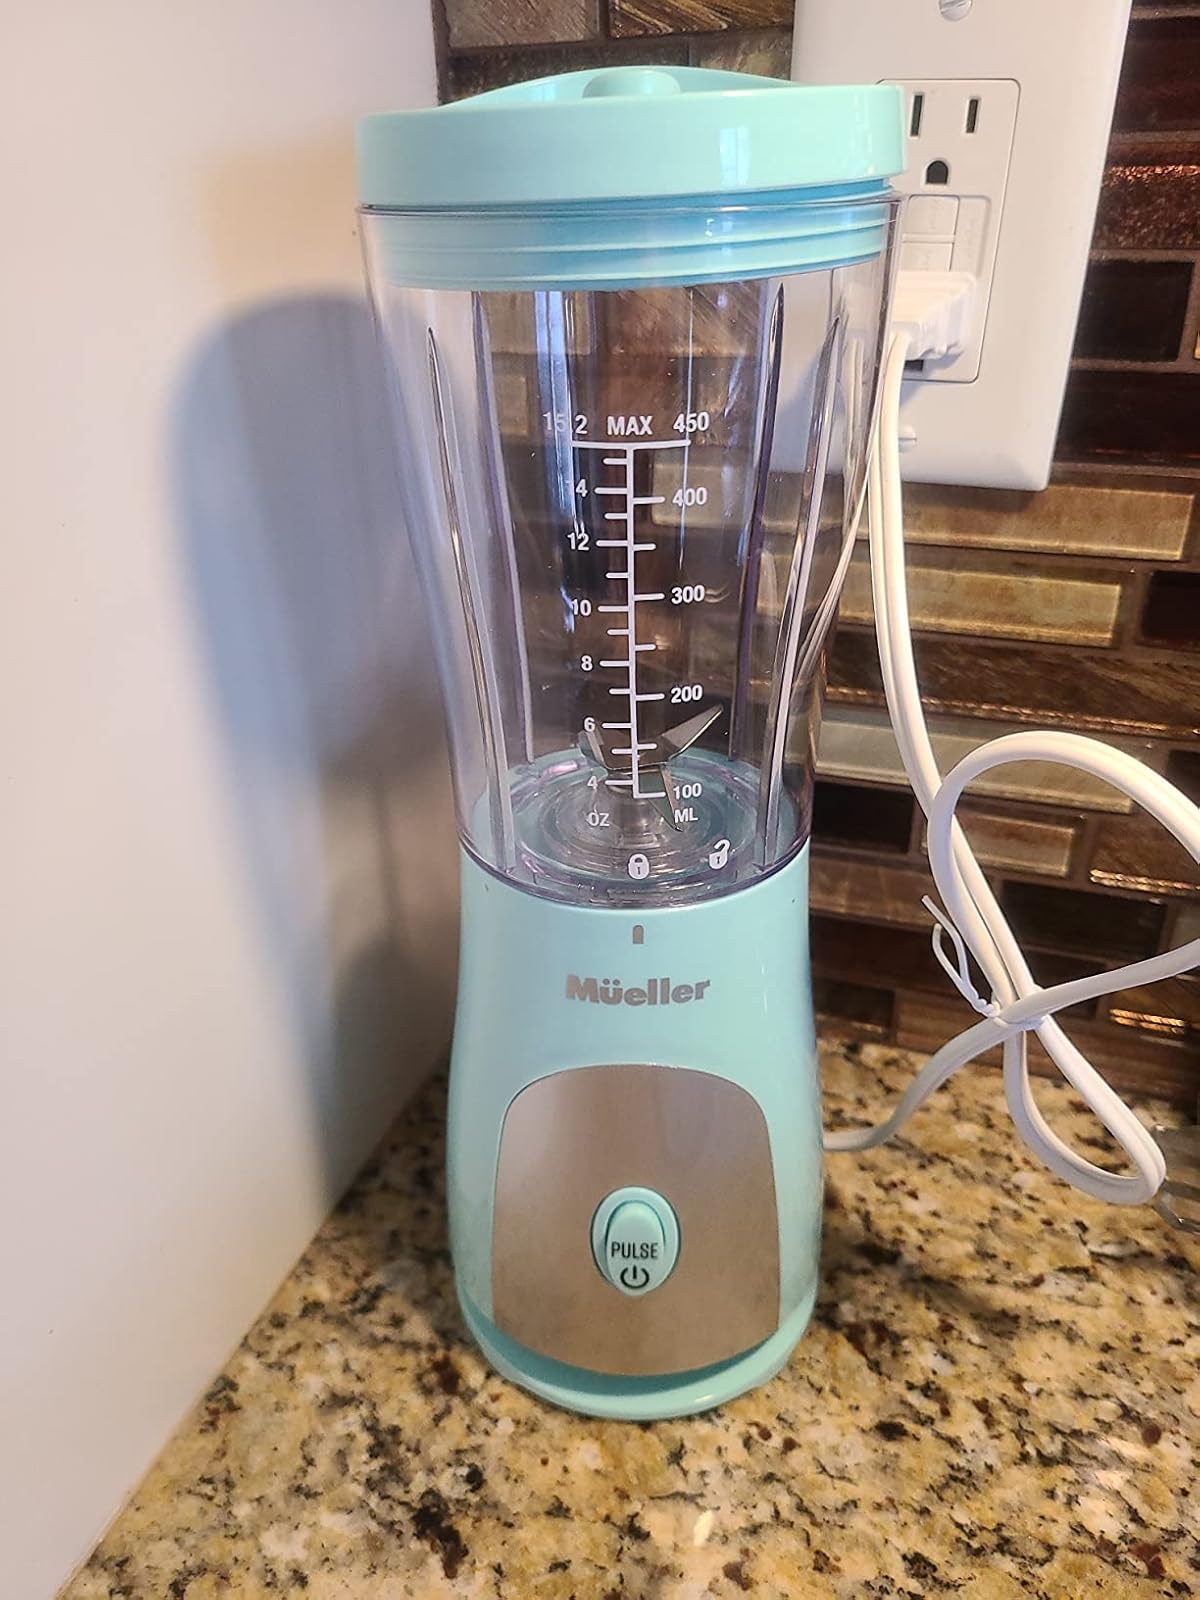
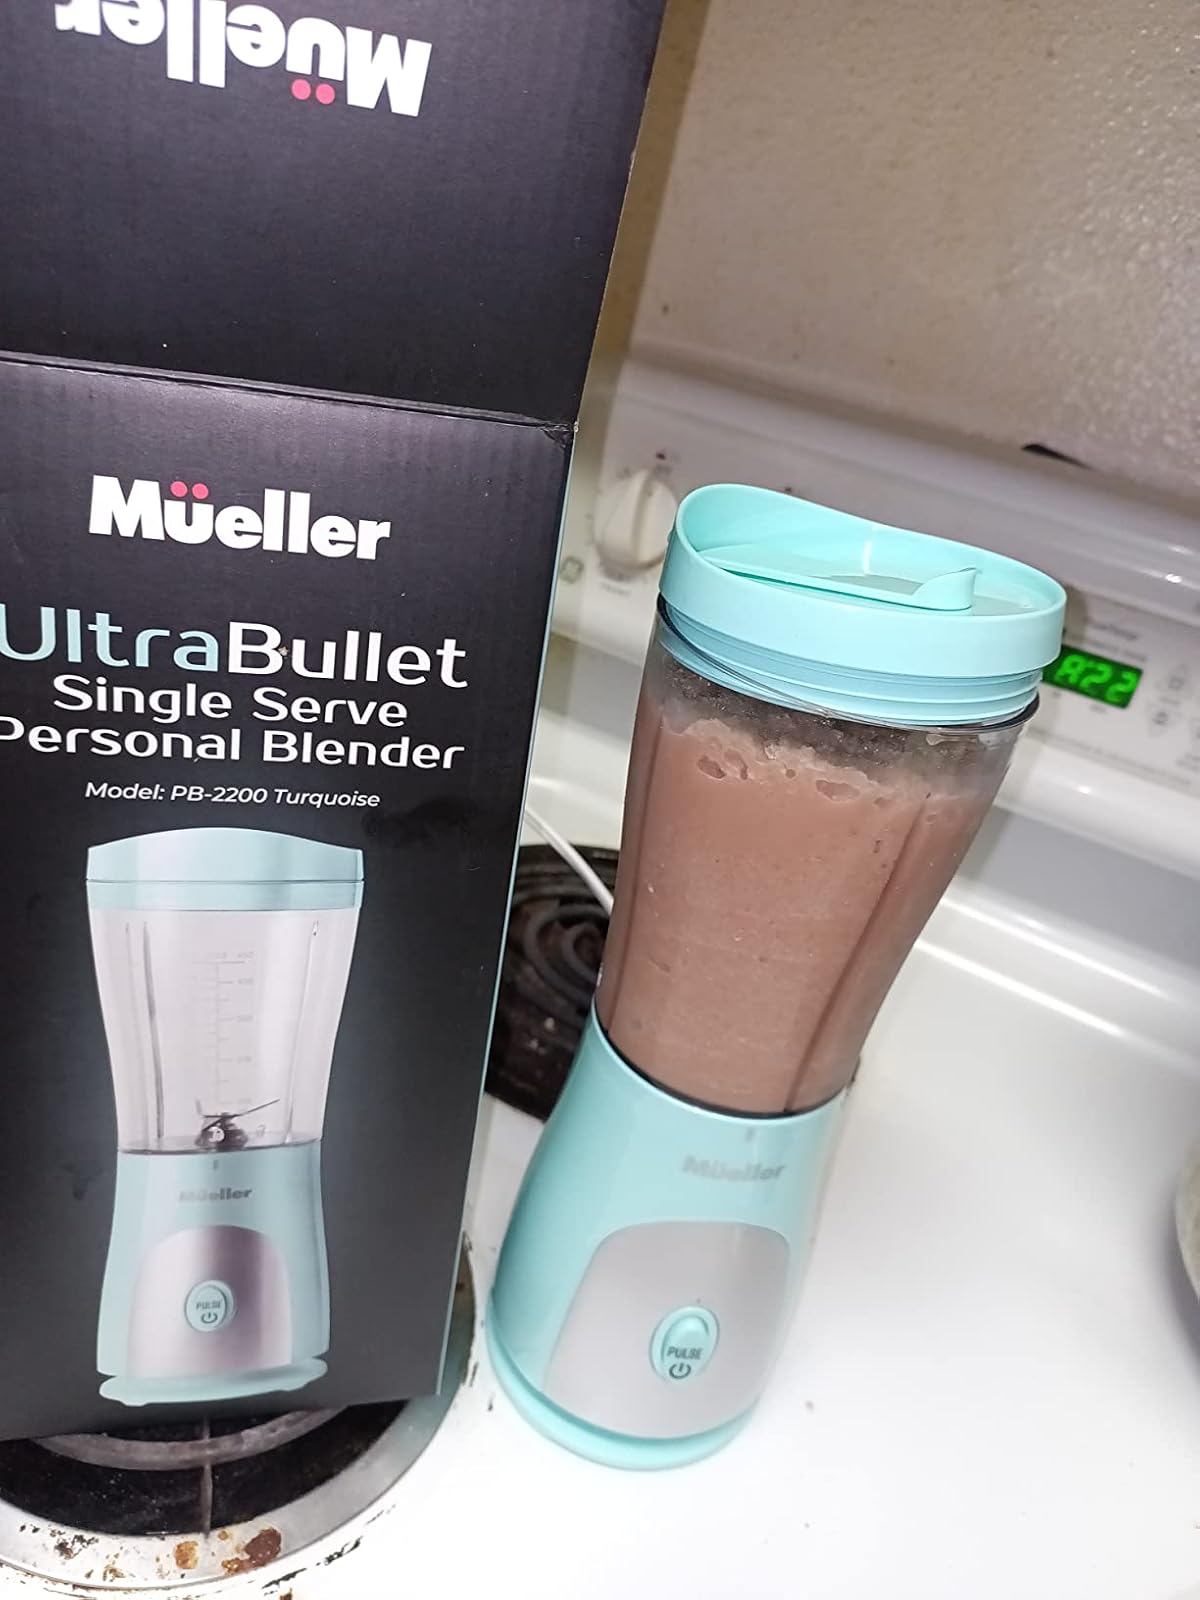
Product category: items_blender
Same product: yes